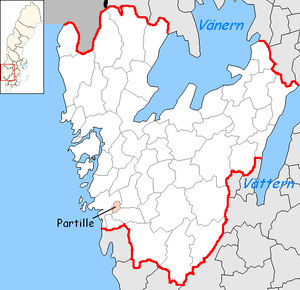
Partille kommun
Partille kommune ligger i det svenske län Västra Götaland, i landskapet Västergötland. Kommunens administrationscenter ligger i byen Partille. Kommunen ligger øst for Göteborg, og er en del af storbyregionen Storgöteborg.